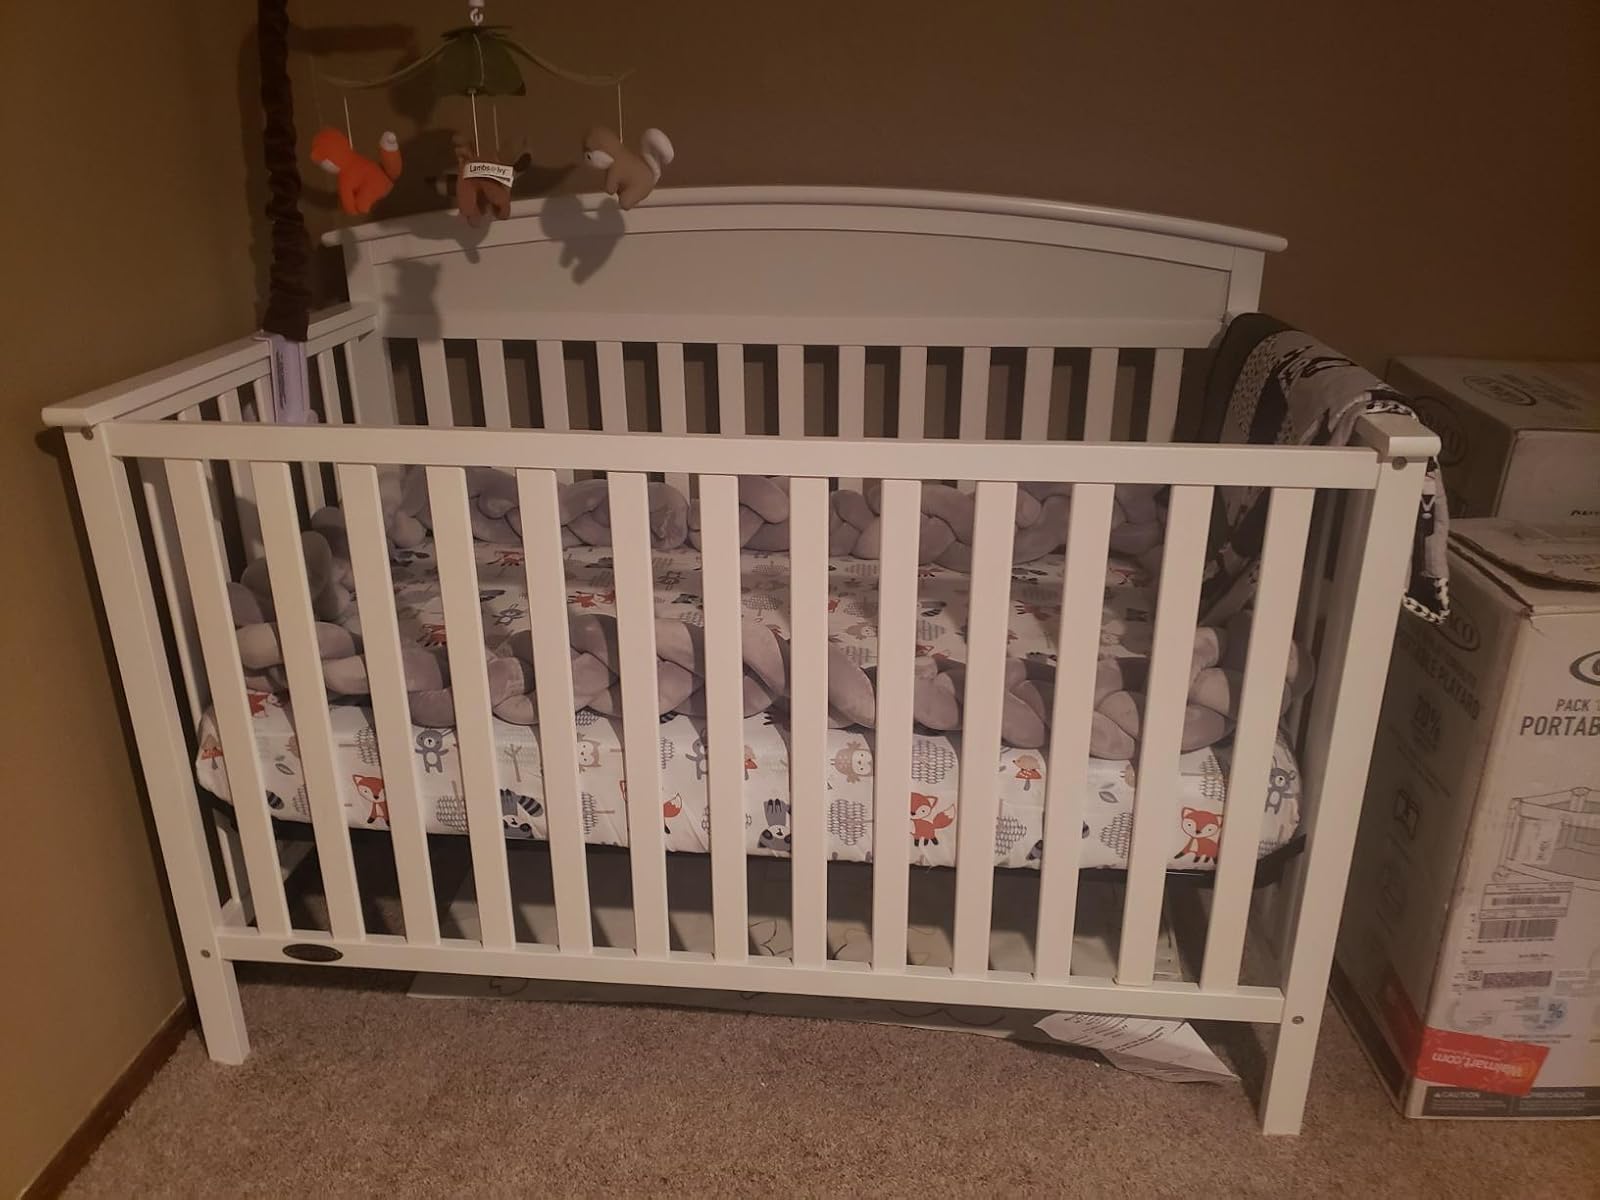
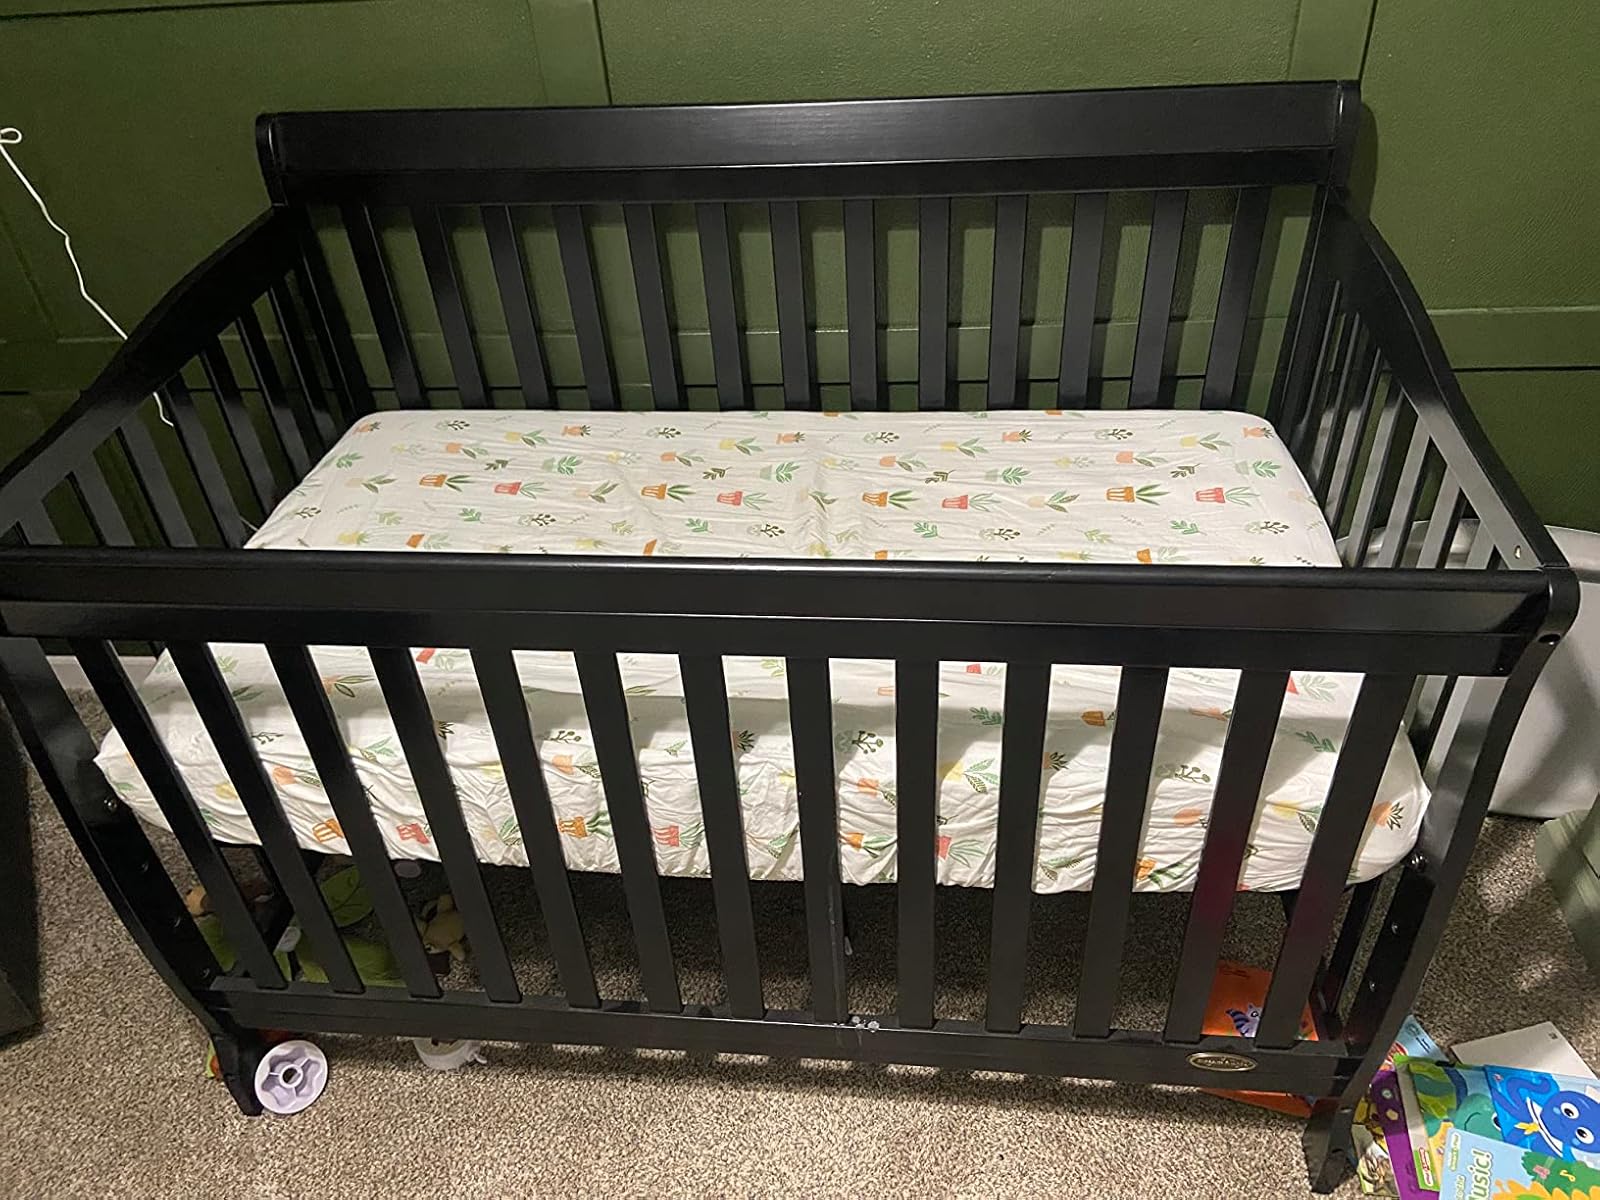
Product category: products_crib
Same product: no